Antwain Spann

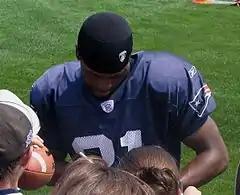

Antwain Joquan Spann (born February 22, 1983) is an American former professional football safety. He was signed by the New York Giants as an undrafted free agent in 2005. He played college football at Louisiana–Lafayette.